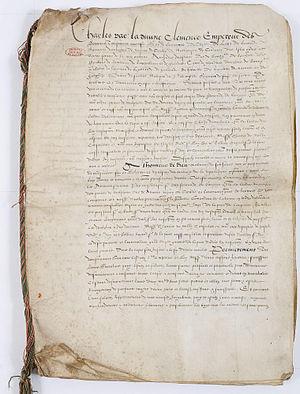
Ratification par Charles Quint du traité conclu avec François Ier à Crépy-en-Laonnois. Acte en français, daté du 22 septembre 1544, au Cateau-Cambrésis (première page).
Crépy, anciennement « Crépy-en-Laonnois », est une commune française située dans le département de l'Aisne, en région Hauts-de-France.
La trêve de Crépy-en-Laonnois met un terme à la neuvième guerre d'Italie.